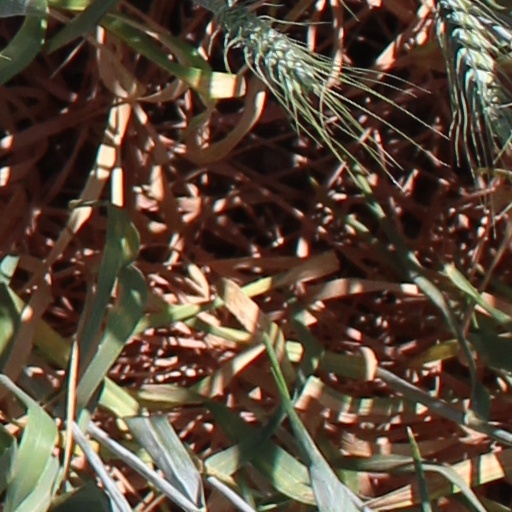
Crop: wheat